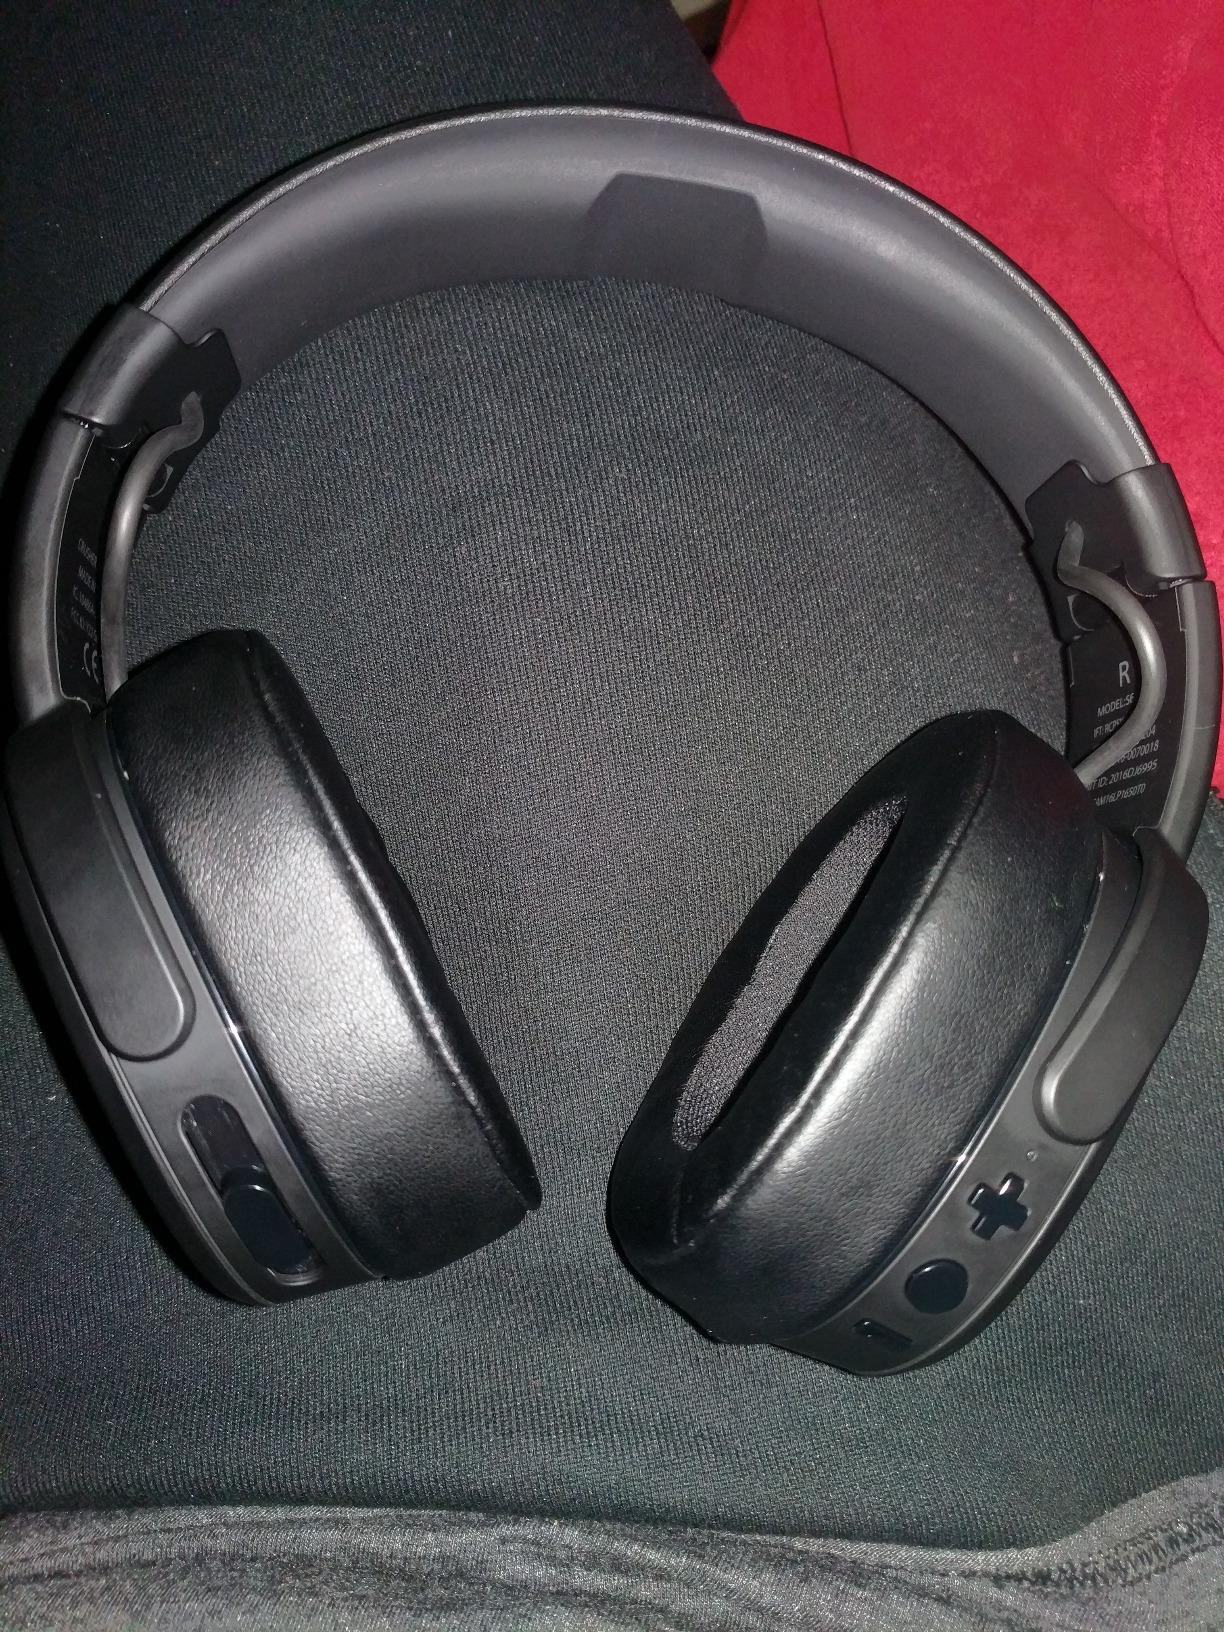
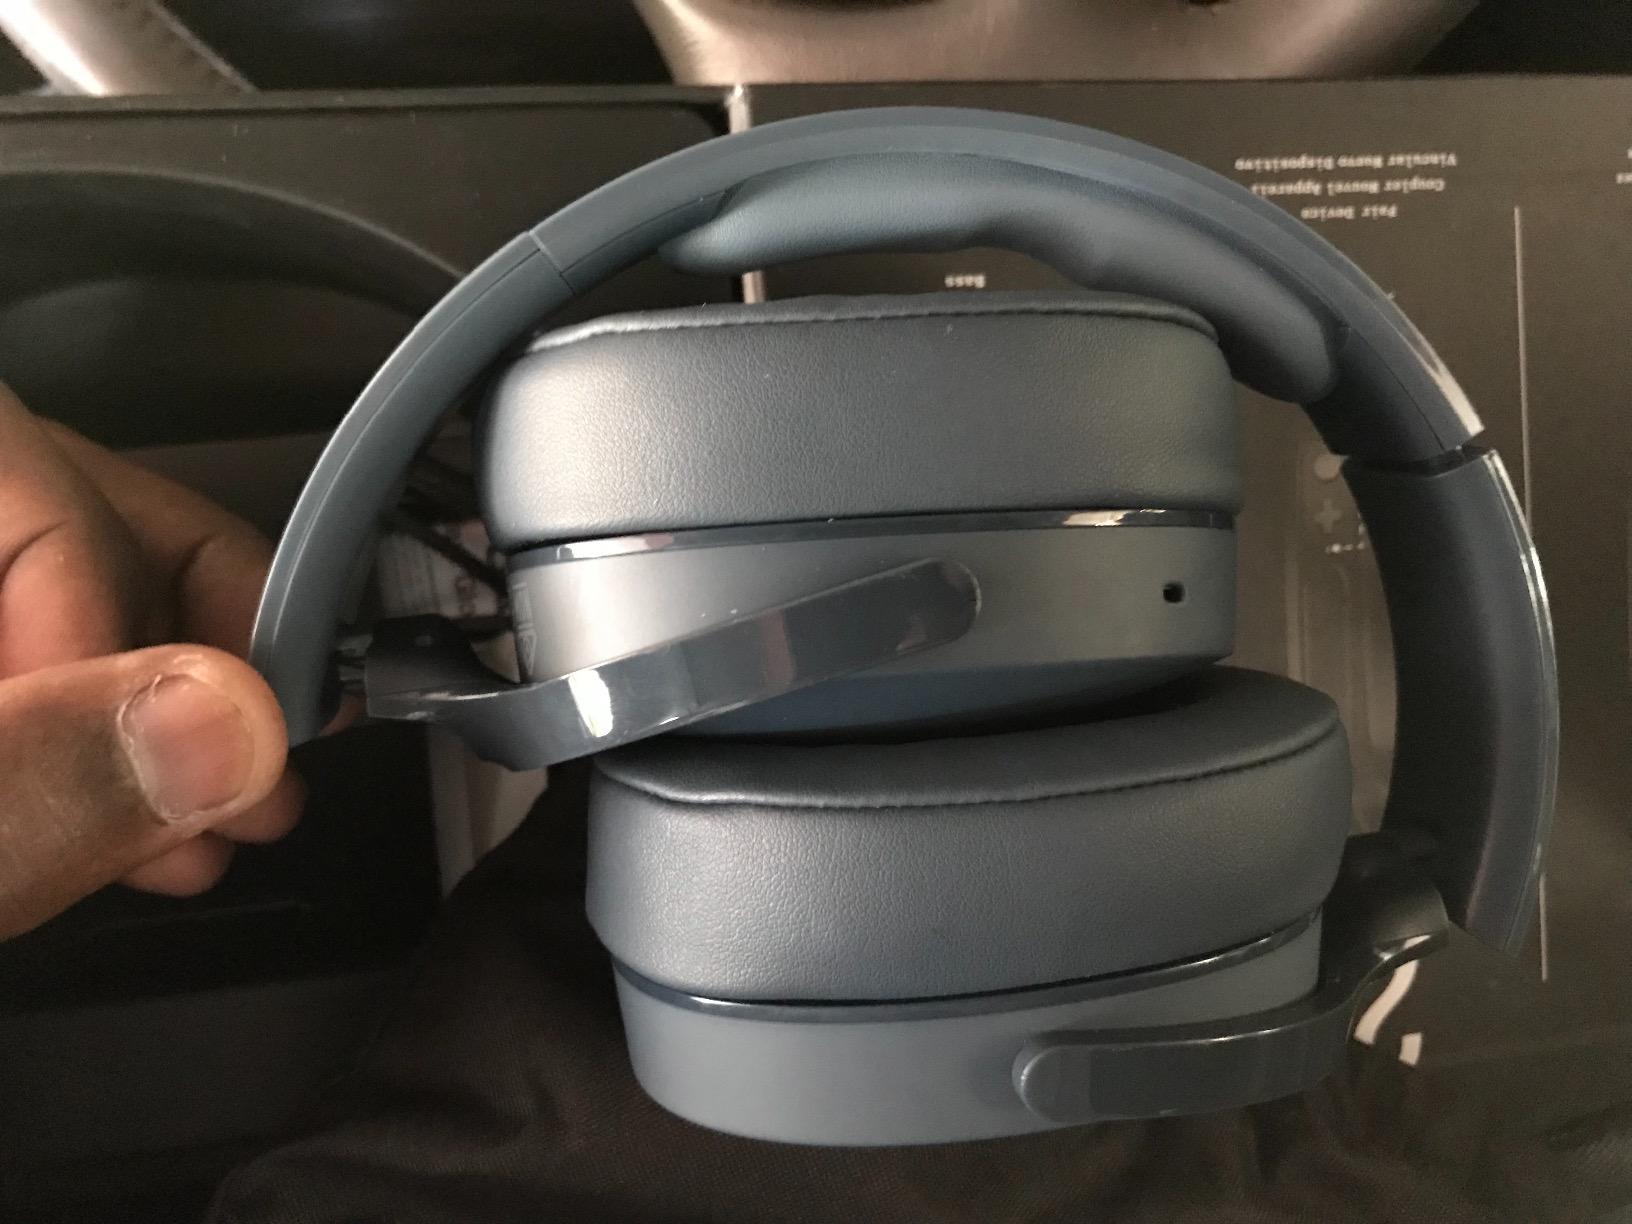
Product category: headphones
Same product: yes